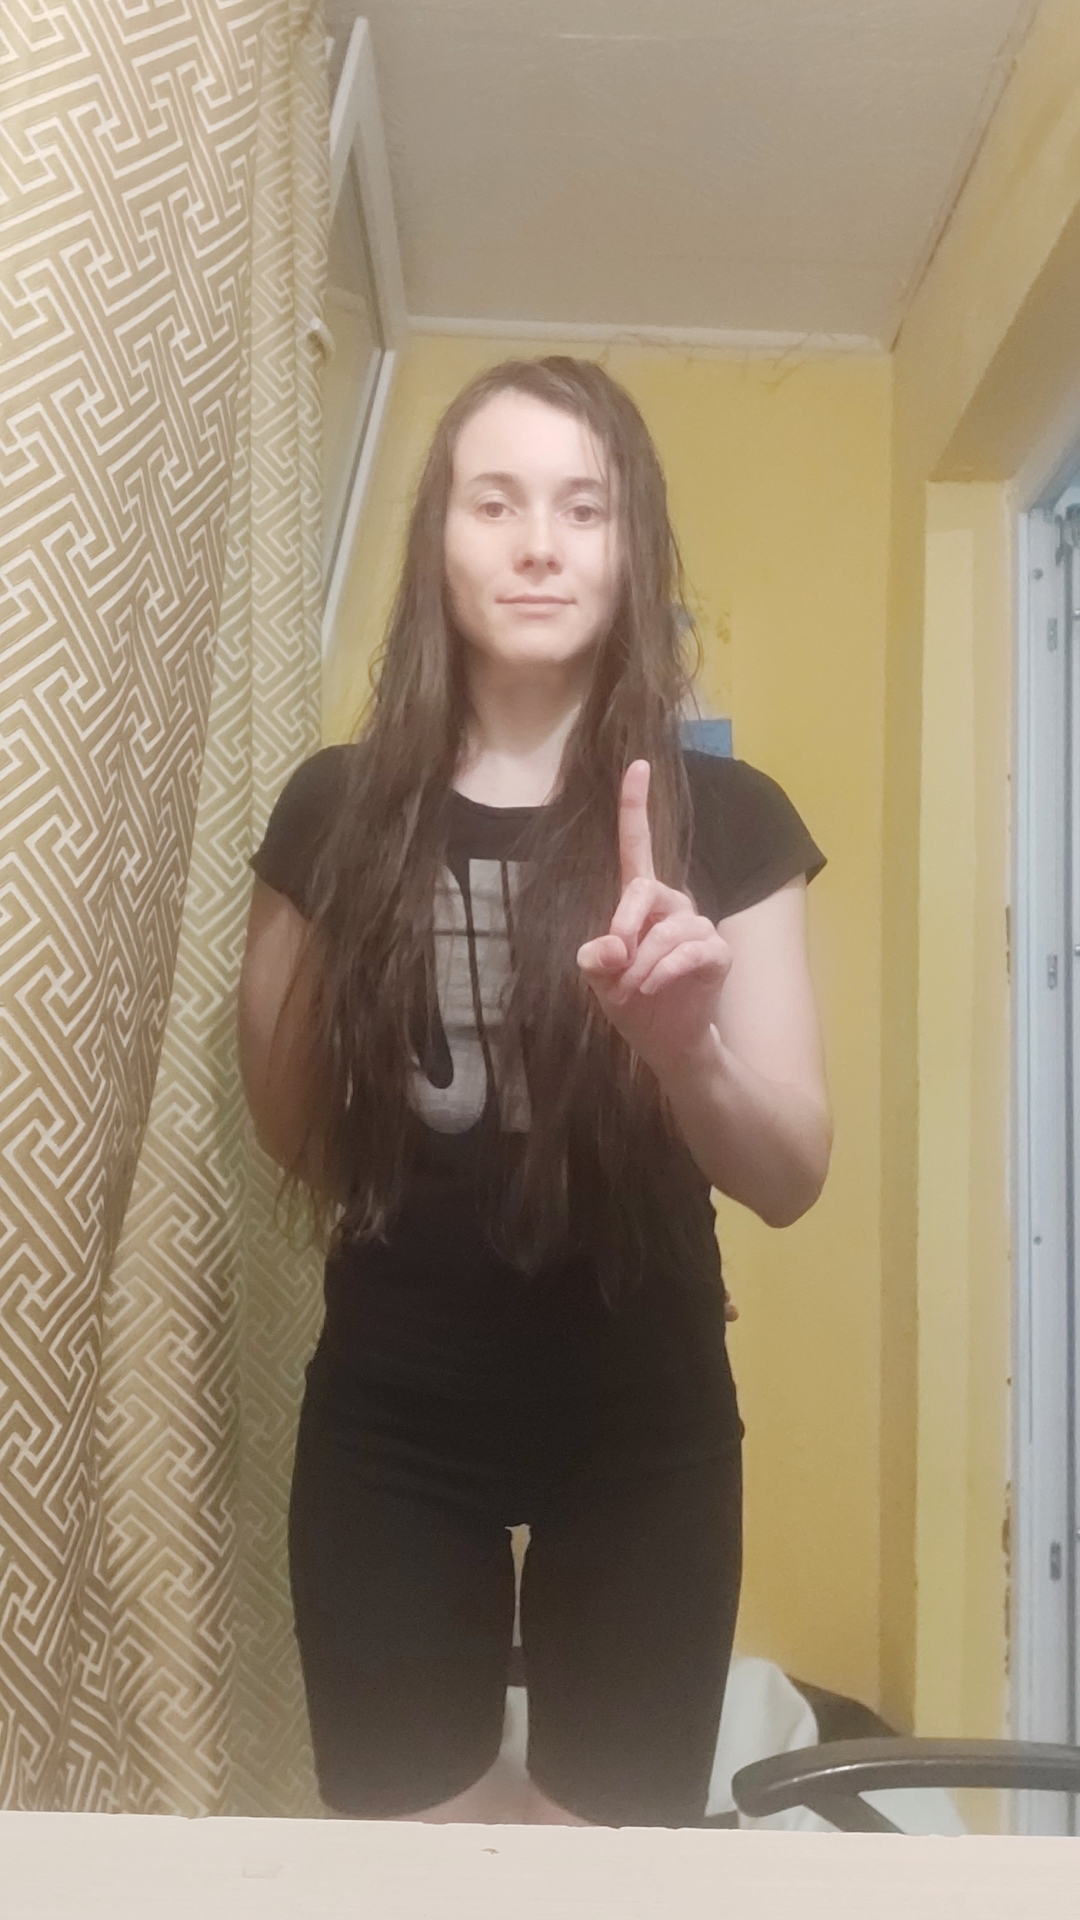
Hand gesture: one